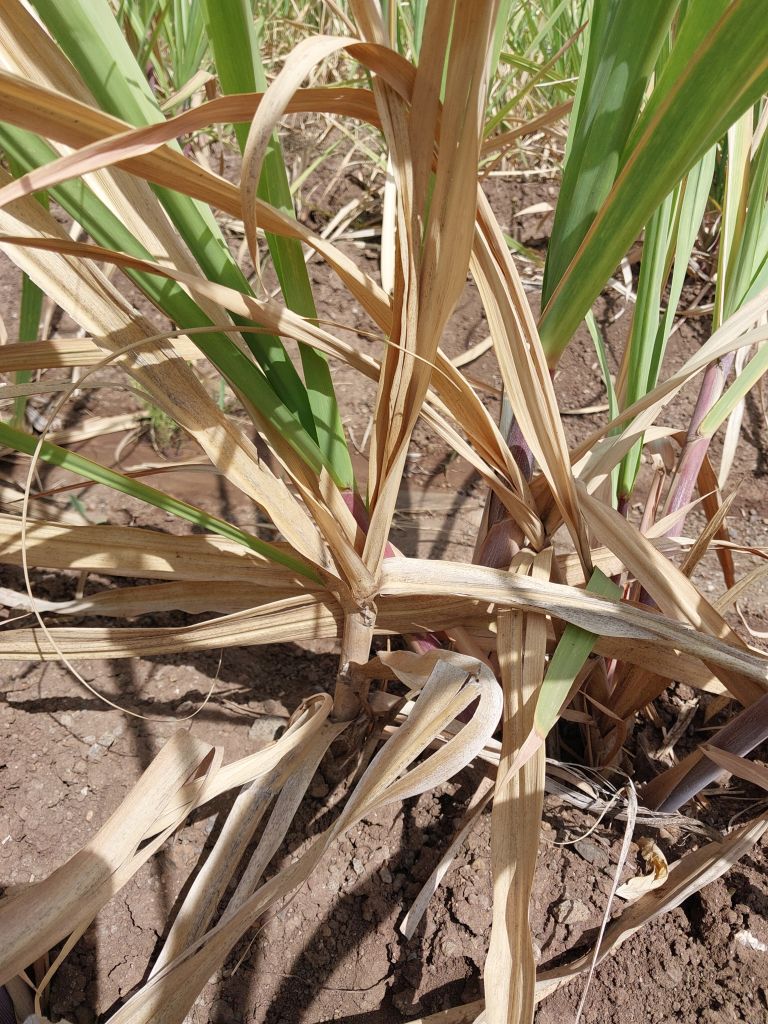
Label: Dried